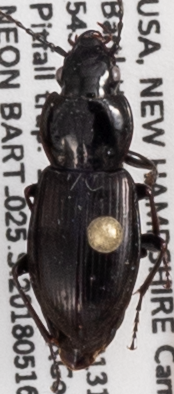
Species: Pterostichus pensylvanicus
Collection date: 2018-05-16
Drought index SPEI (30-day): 0.114
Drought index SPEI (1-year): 0.922
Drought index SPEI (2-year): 0.39